Jim Jorgensen

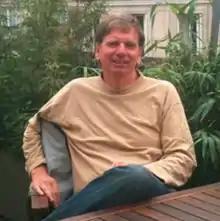
Jim Jorgensen

Jim Jorgensen (born 1948 in Racine, Wisconsin) is a serial entrepreneur. He has started over 25 enterprises since getting his MBA at Stanford Graduate School of Business at the age of 24. Jorgensen's industry selection for these new enterprises has been wide, running from retail to manufacturing, from Internet to mail order, and from oil exploration to insurance. Some of the entities remained small, while two of them reached market caps in excess of $1 billion.